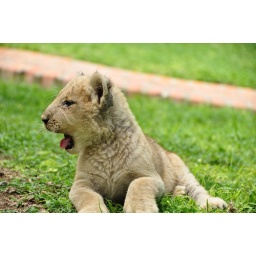
bottle-feeding and playing with little lion cub Leewa (two months old), in Antelope Park, Gweru, Zimbabwe